Literature of Botswana

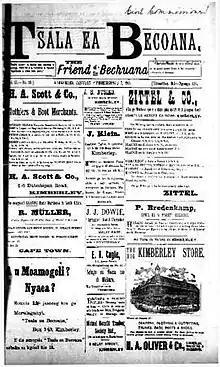
The first issue of the Setswana language newspaper "Tsala ea Becauna" (1910)

Bessie Head became the most well-known writer from Botswana globally, and her work is often used internationally in university-level women's literature and African literature studies. A native of South Africa, Head migrated to Serowe, Botswana, to avoid persecution as a Coloured person in Apartheid South Africa. Initially writing without focus on a specific idea, Head's narratives became more defined and consistent when she moved to Botswana. She developed a sense of continuity centred on Serowe in both her fiction and nonfiction works, creating a reimagining of the area where social justice is affirmed. Her writing often focused on the life of women in Africa. Among her most popular novels are "When Rain Clouds Gather" (1968), "Maru" (1971), and "A Question of Power" (1974). While her work is also taught at schools in Botswana, she does not have the same recognition domestically.